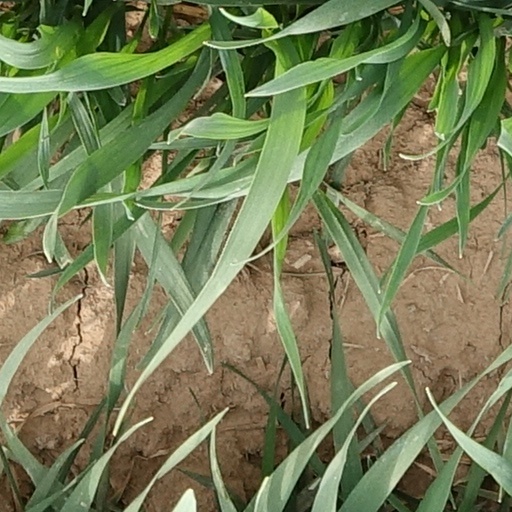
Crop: wheat